Opposition to Vladimir Putin in Russia

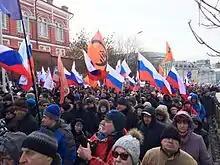
March in memory of Boris Nemtsov in Moscow, 26 February 2017

In 2014, members of the Russian opposition have held anti-war protests in opposition to the Russian military intervention in Ukraine in the aftermath of the 2014 Ukrainian revolution and Crimean crisis. The March of Peace protests took place in Moscow on 15 March, a day before the Crimean status referendum. The protests have been the largest in Russia since the 2011 protests. Reuters reported that 30,000 people participated in 15 March anti-war rally.